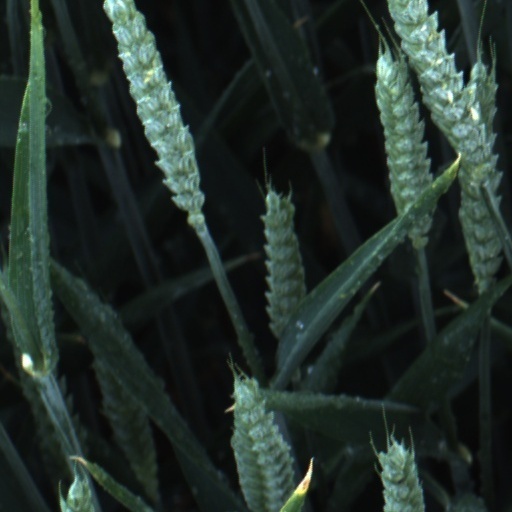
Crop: wheat